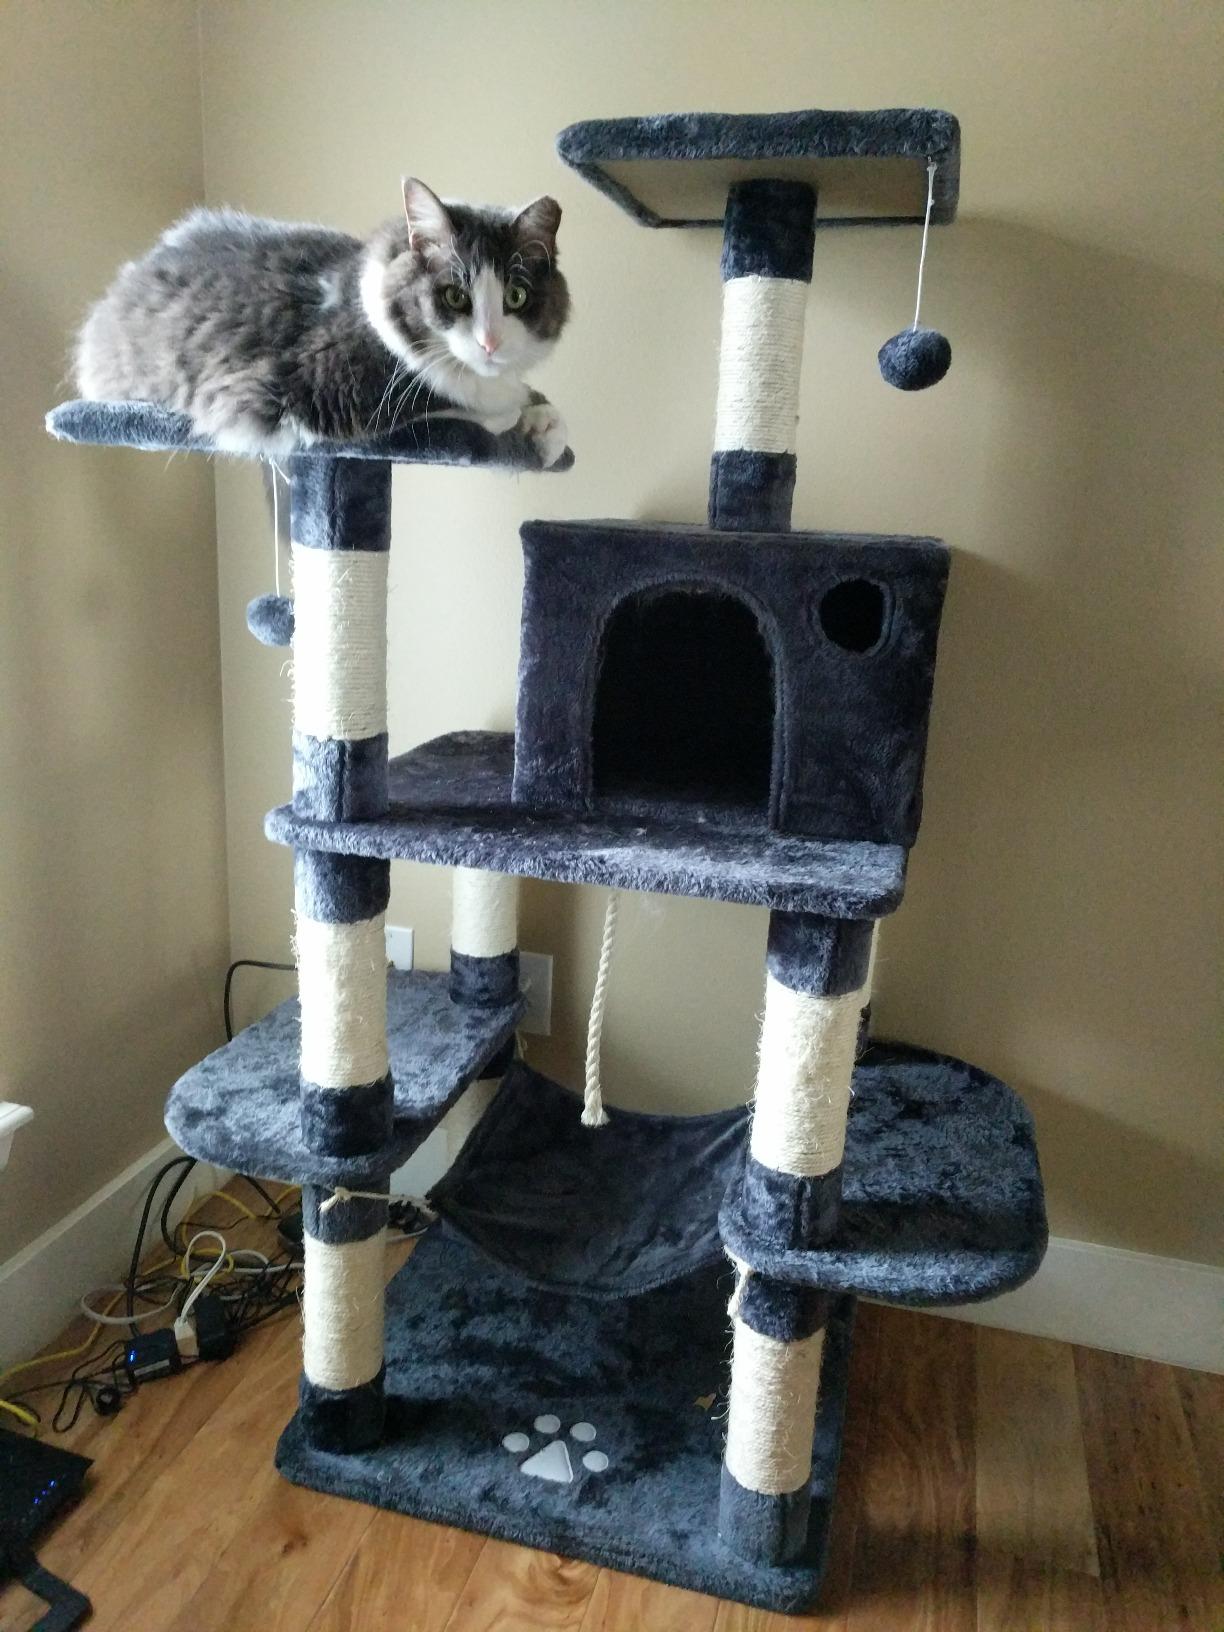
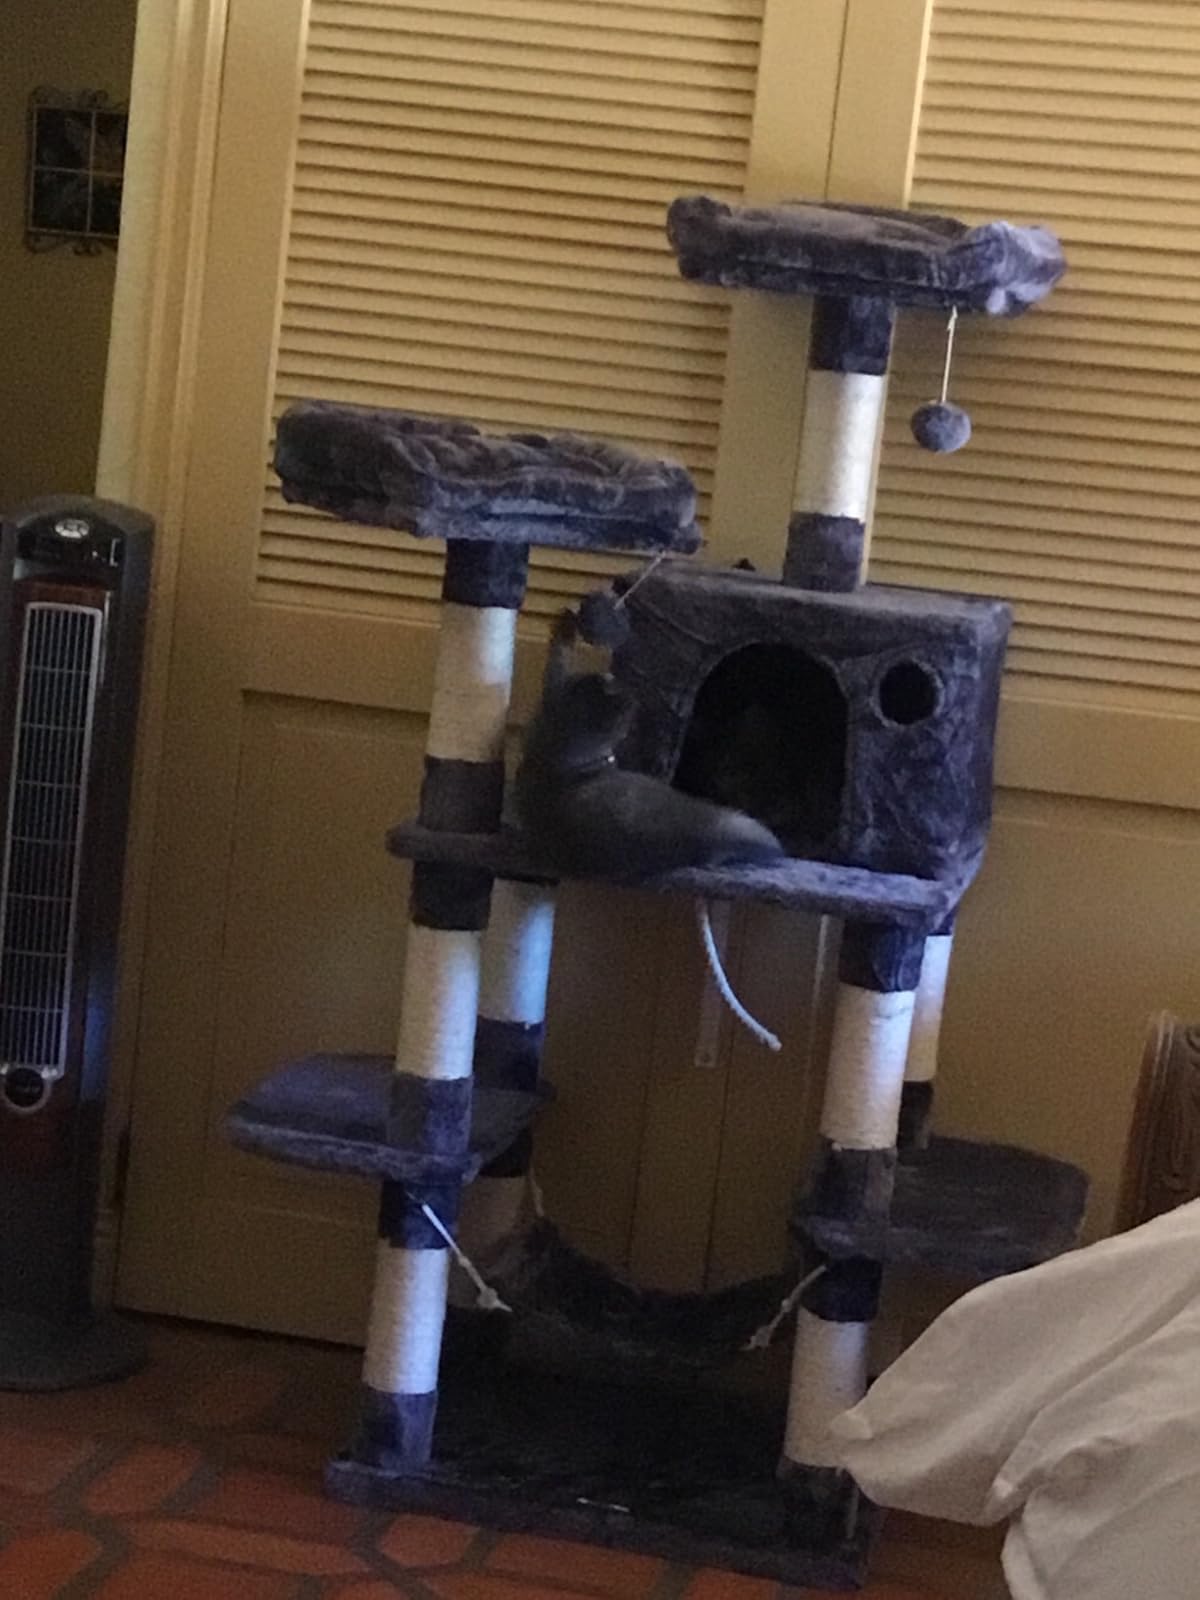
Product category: items_cat tree
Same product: yes